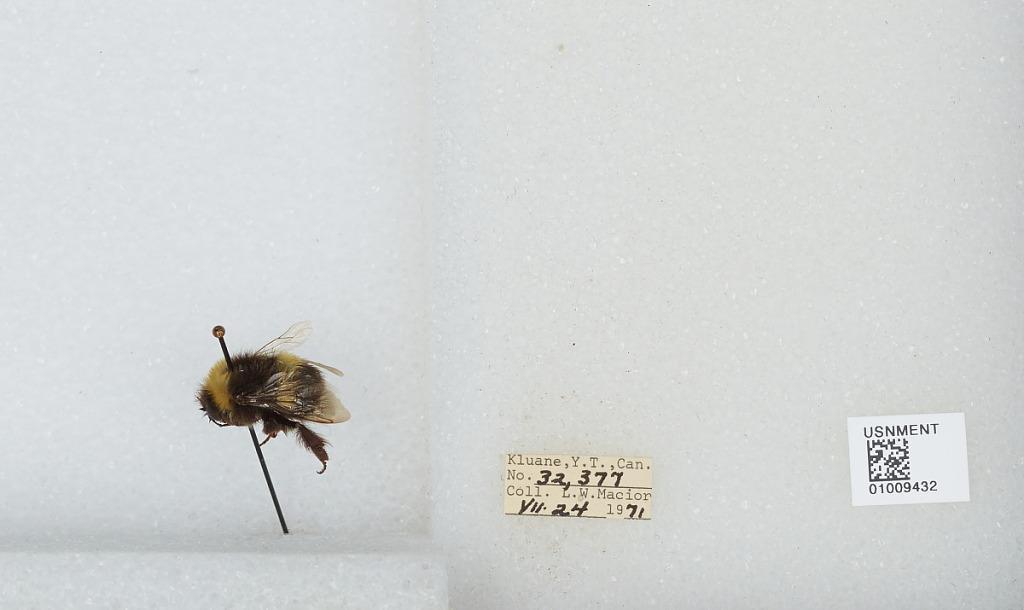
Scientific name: Bombus (Bombus) lucorum (Linnaeus)
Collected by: L. Macior
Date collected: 1971-7-24
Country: Canada
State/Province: Yukon Territory
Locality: Kluane
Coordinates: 60.75, -139.5